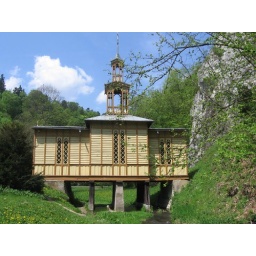
A small church cleverly disguised as a bridge build over the stream. Paul lovingly dubbed this &amp;quot;the thing&amp;quot;.